Becharam Manna

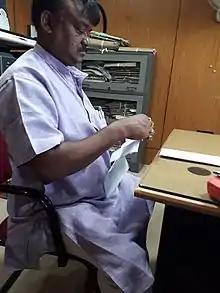

Becharam Manna is an Indian politician representing Trinamool Congress.